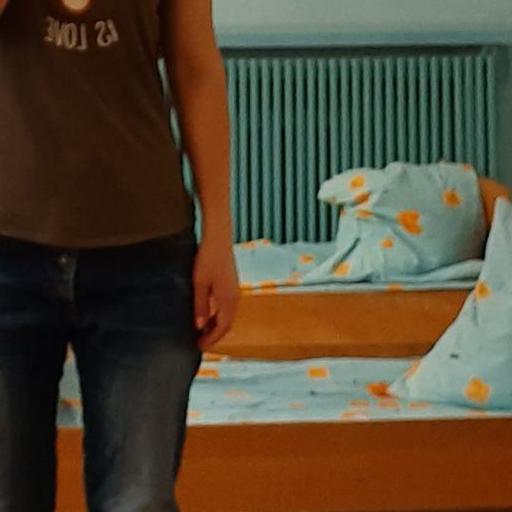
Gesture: no_gesture